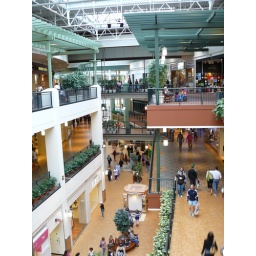
Looking over the food court balcony after eating a tasty chicken gyro for lunch.